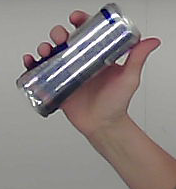
Product: redbull_energydrink